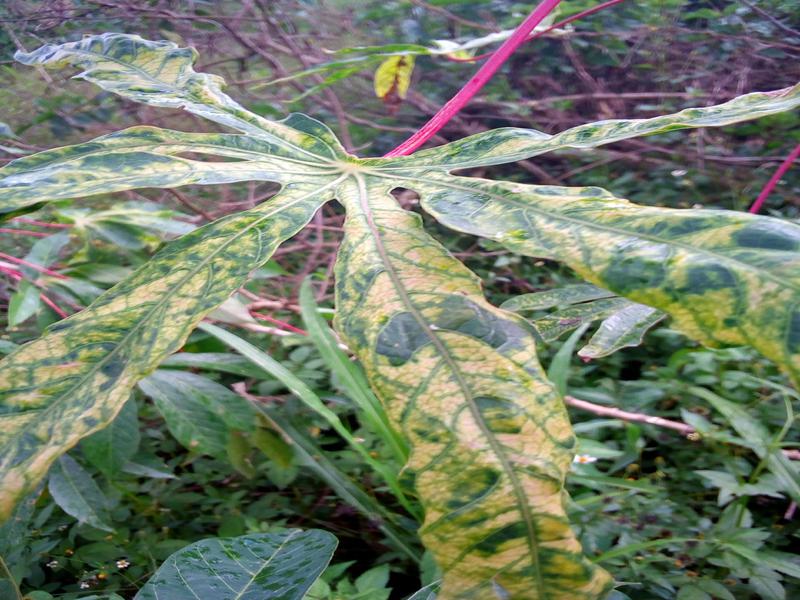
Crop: cassava
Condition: mosaic_disease